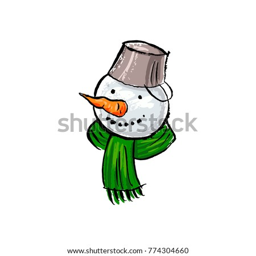
a snowman with a bucket on his head and a scarf .